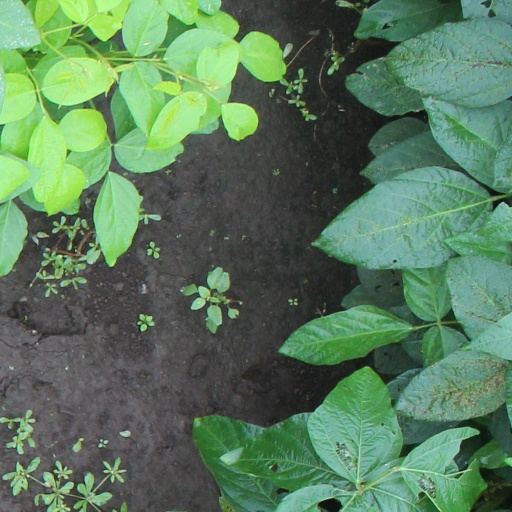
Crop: soybean